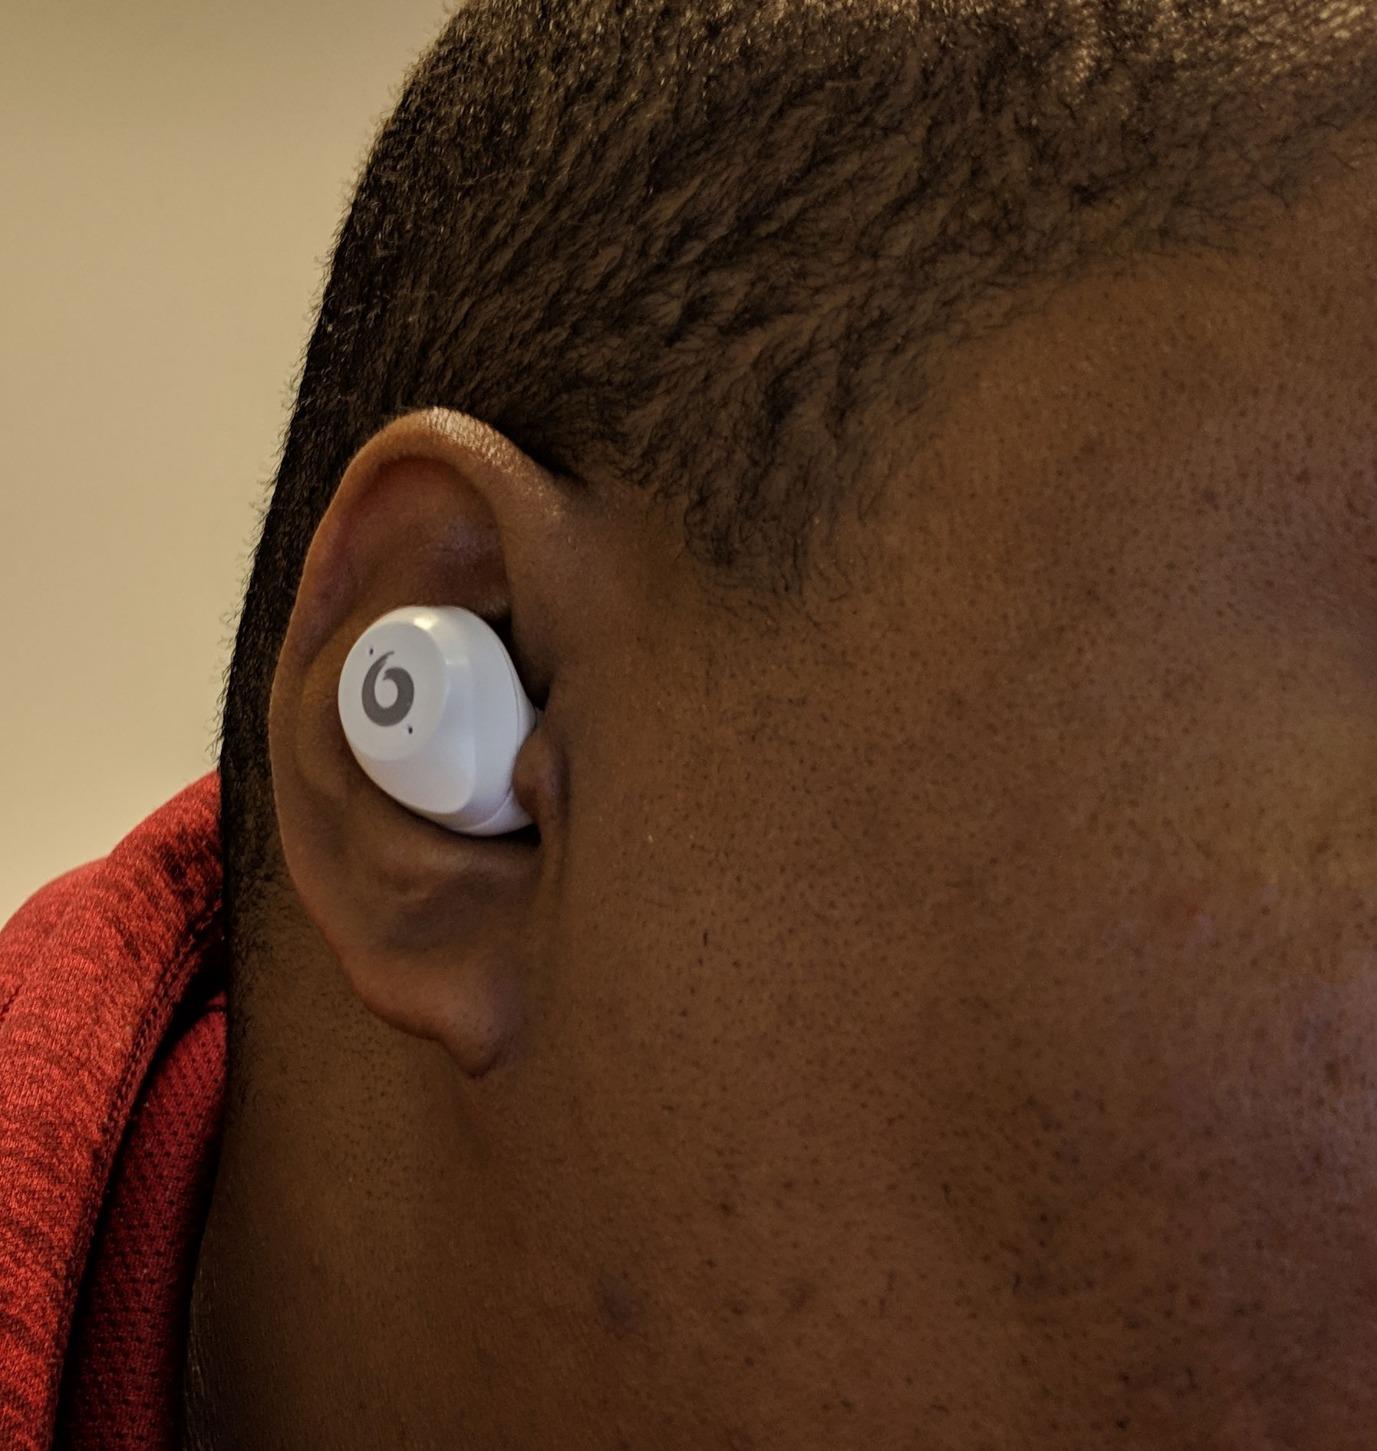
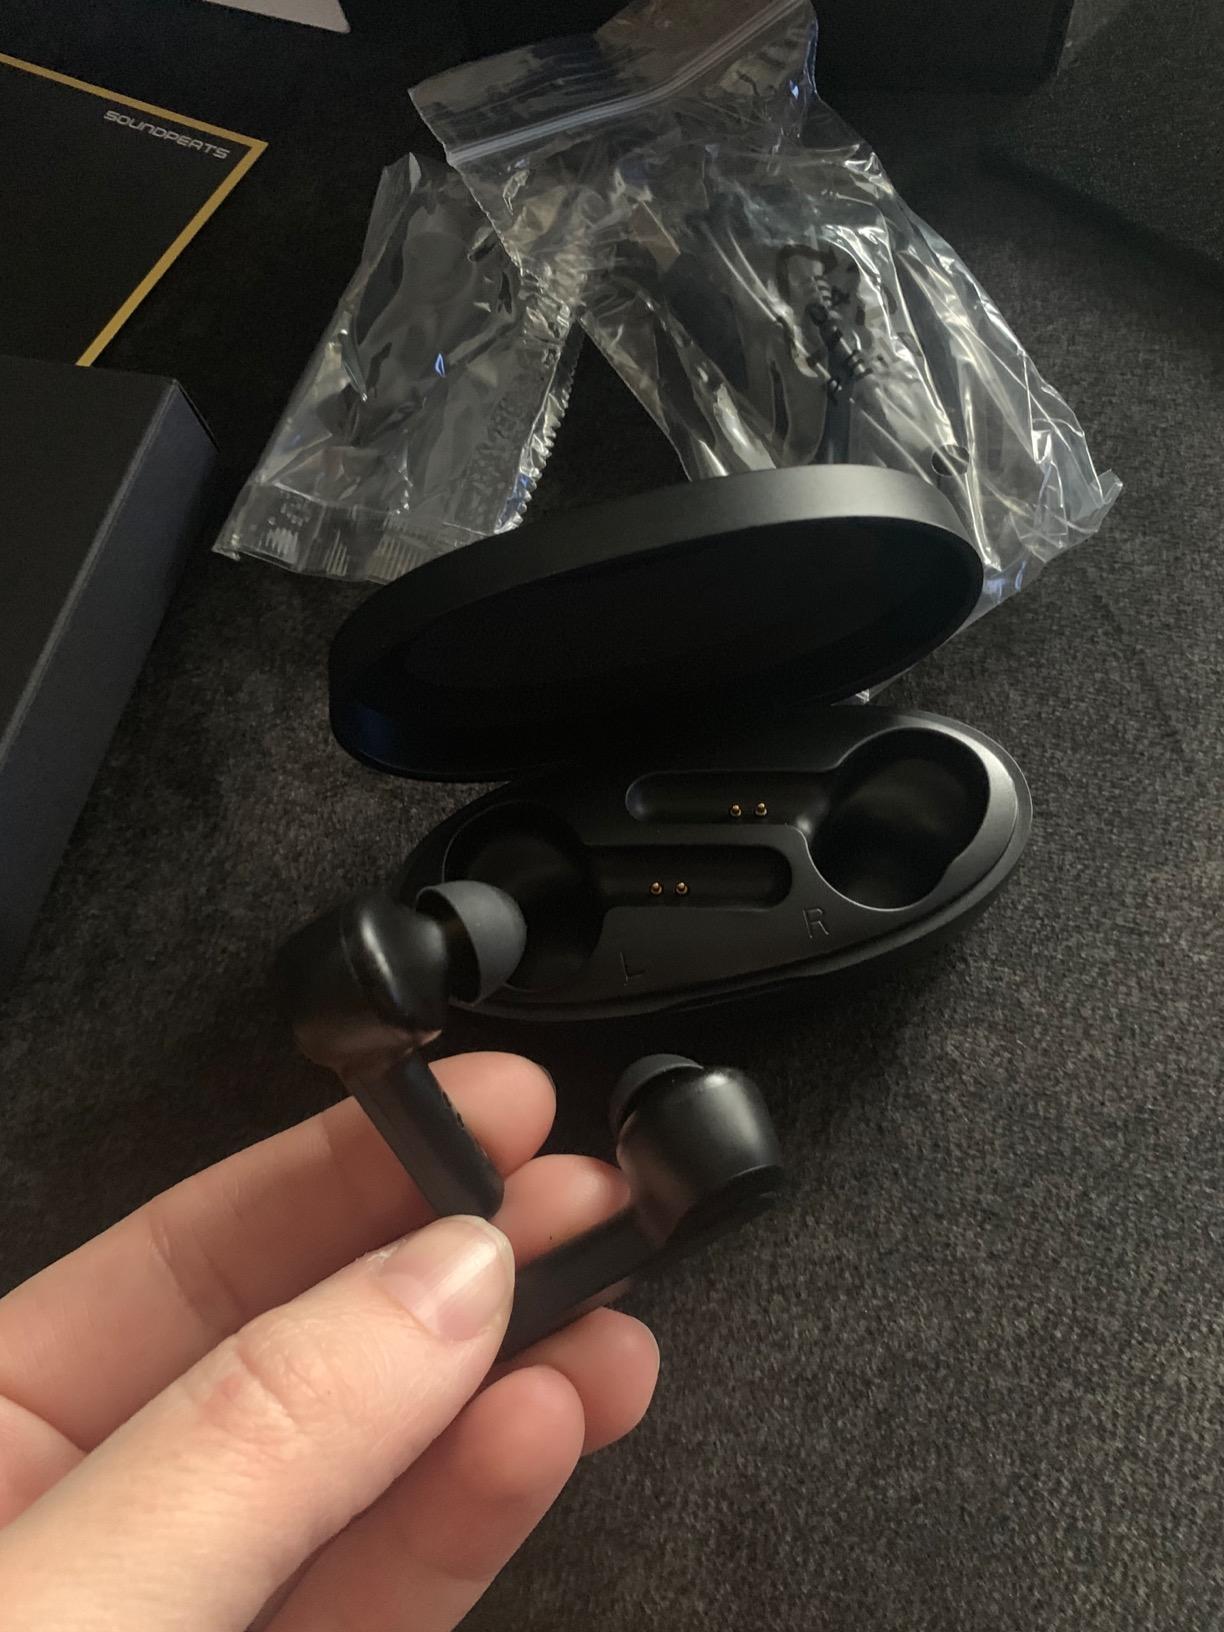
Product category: earbuds
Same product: no